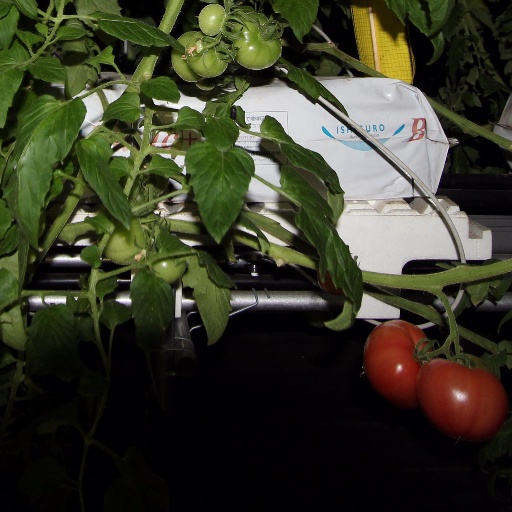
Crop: tomato